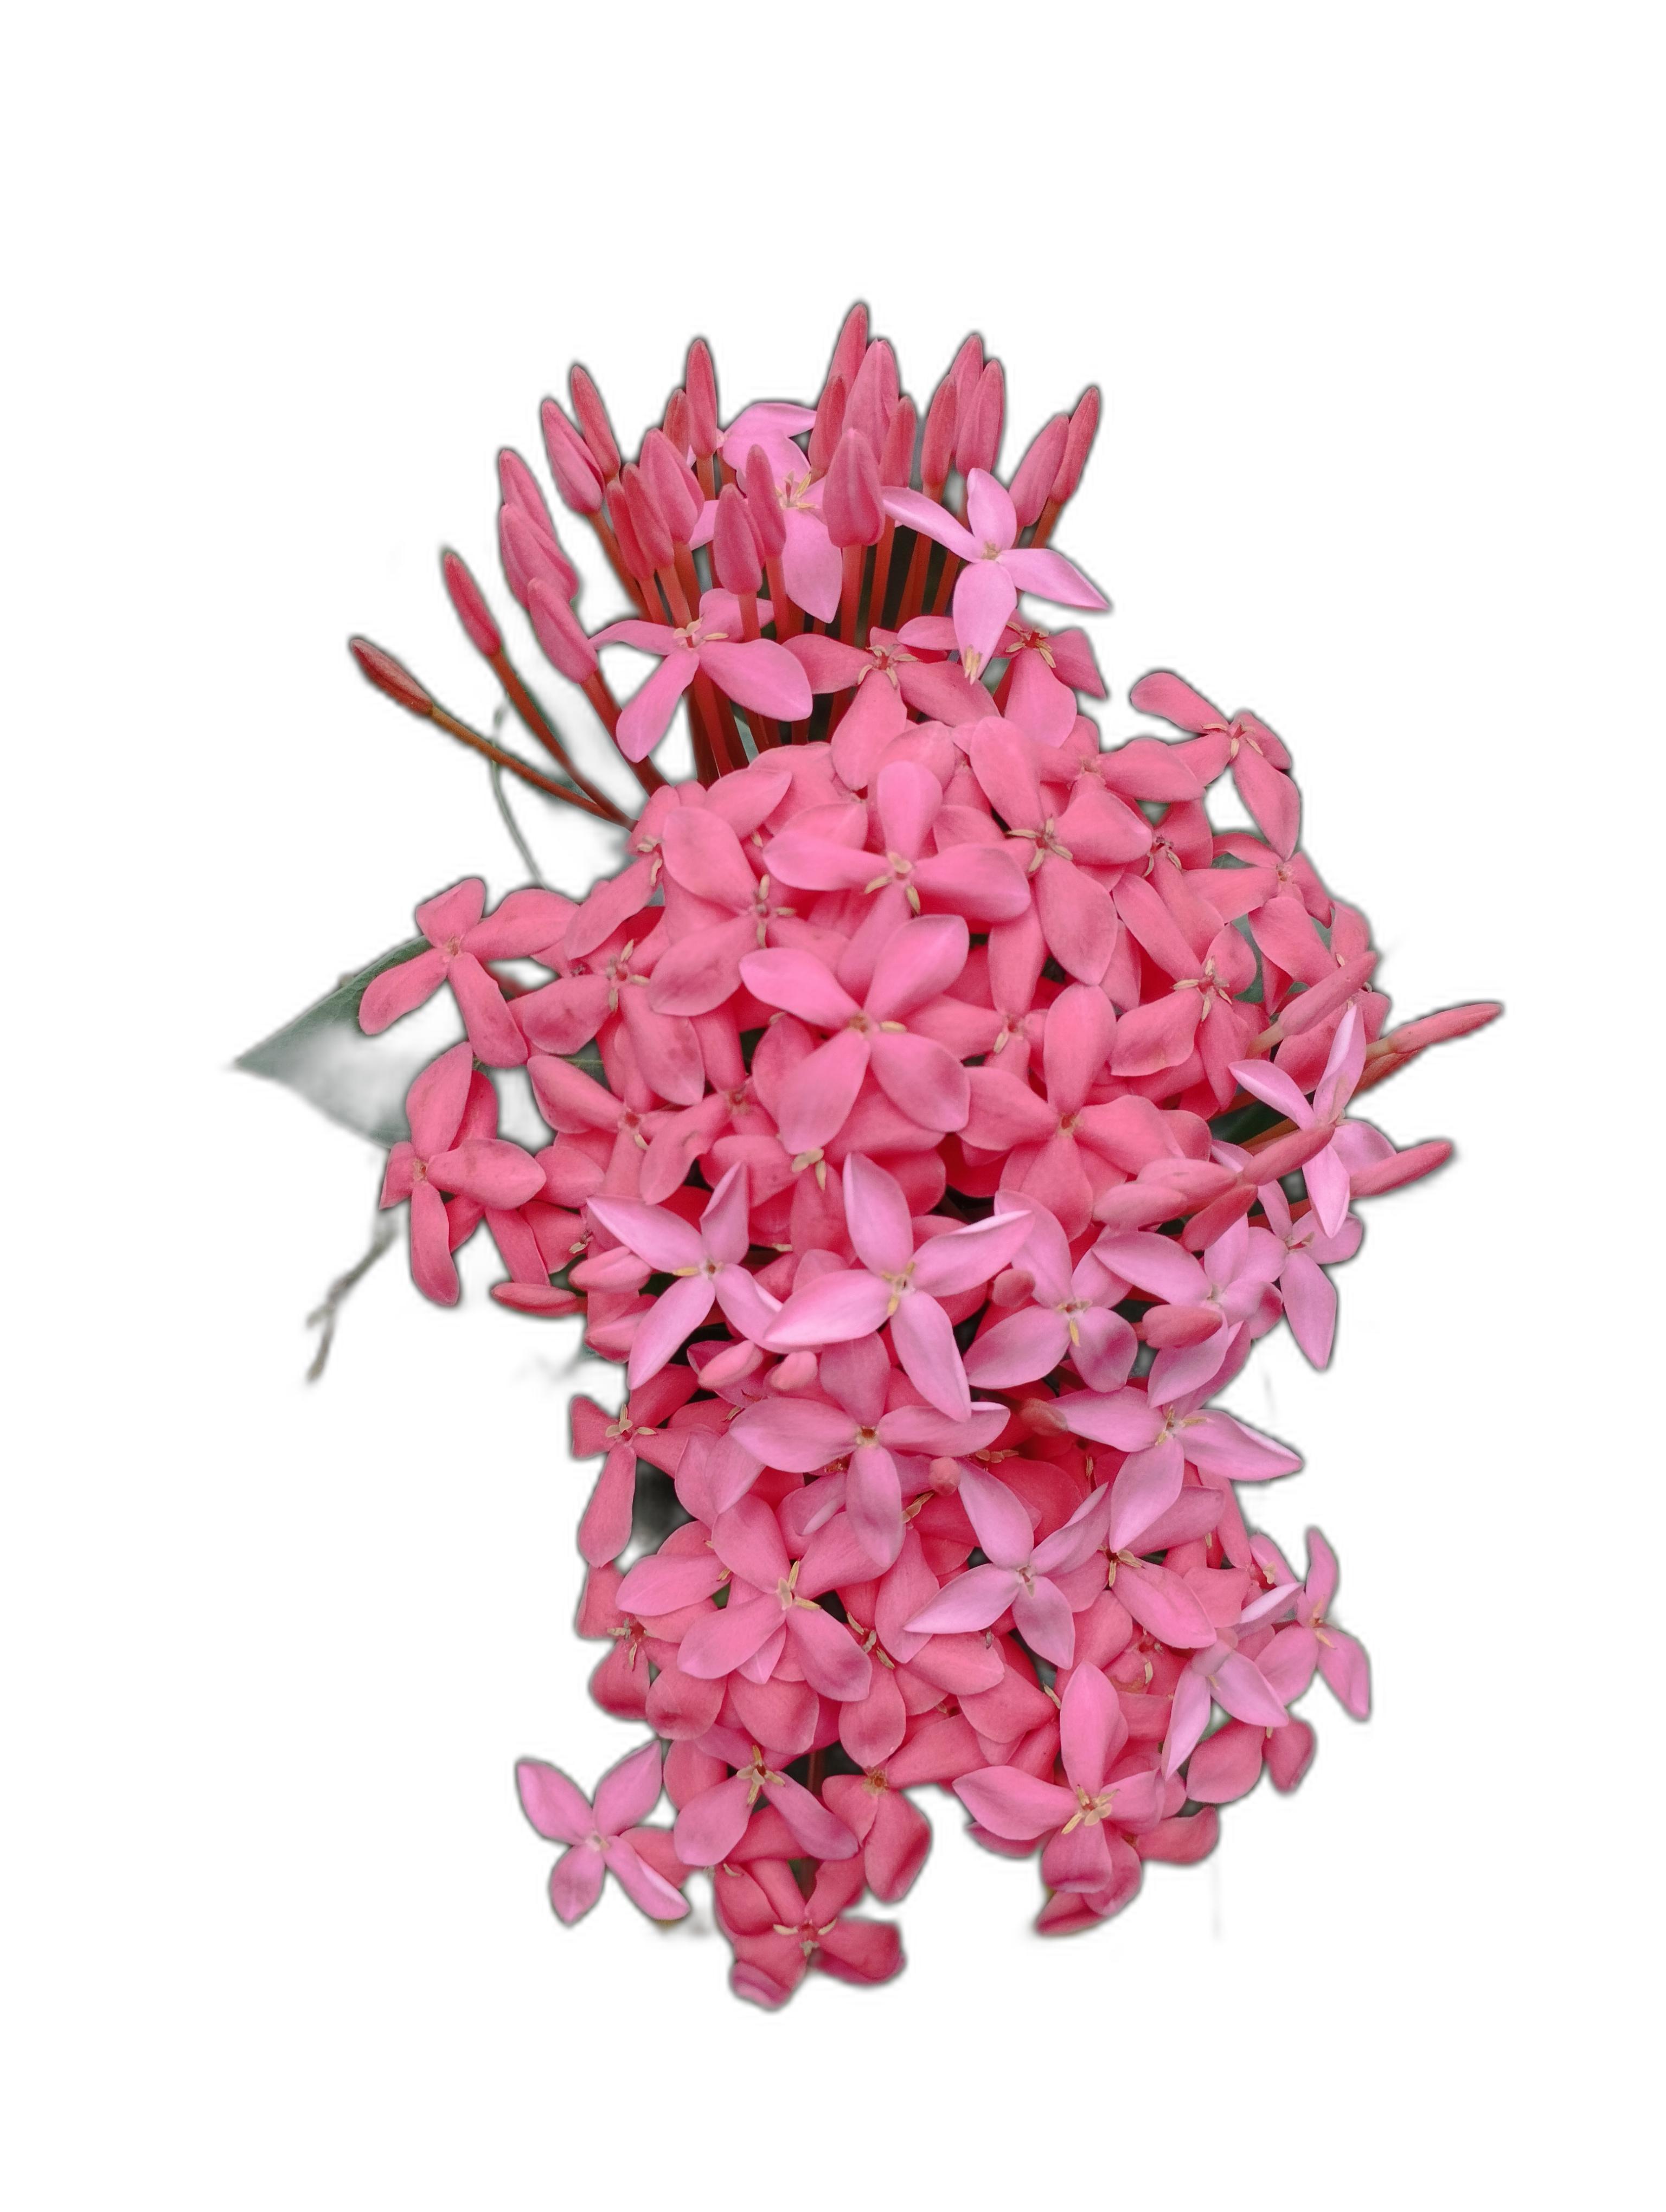
Label: Jungle geranium